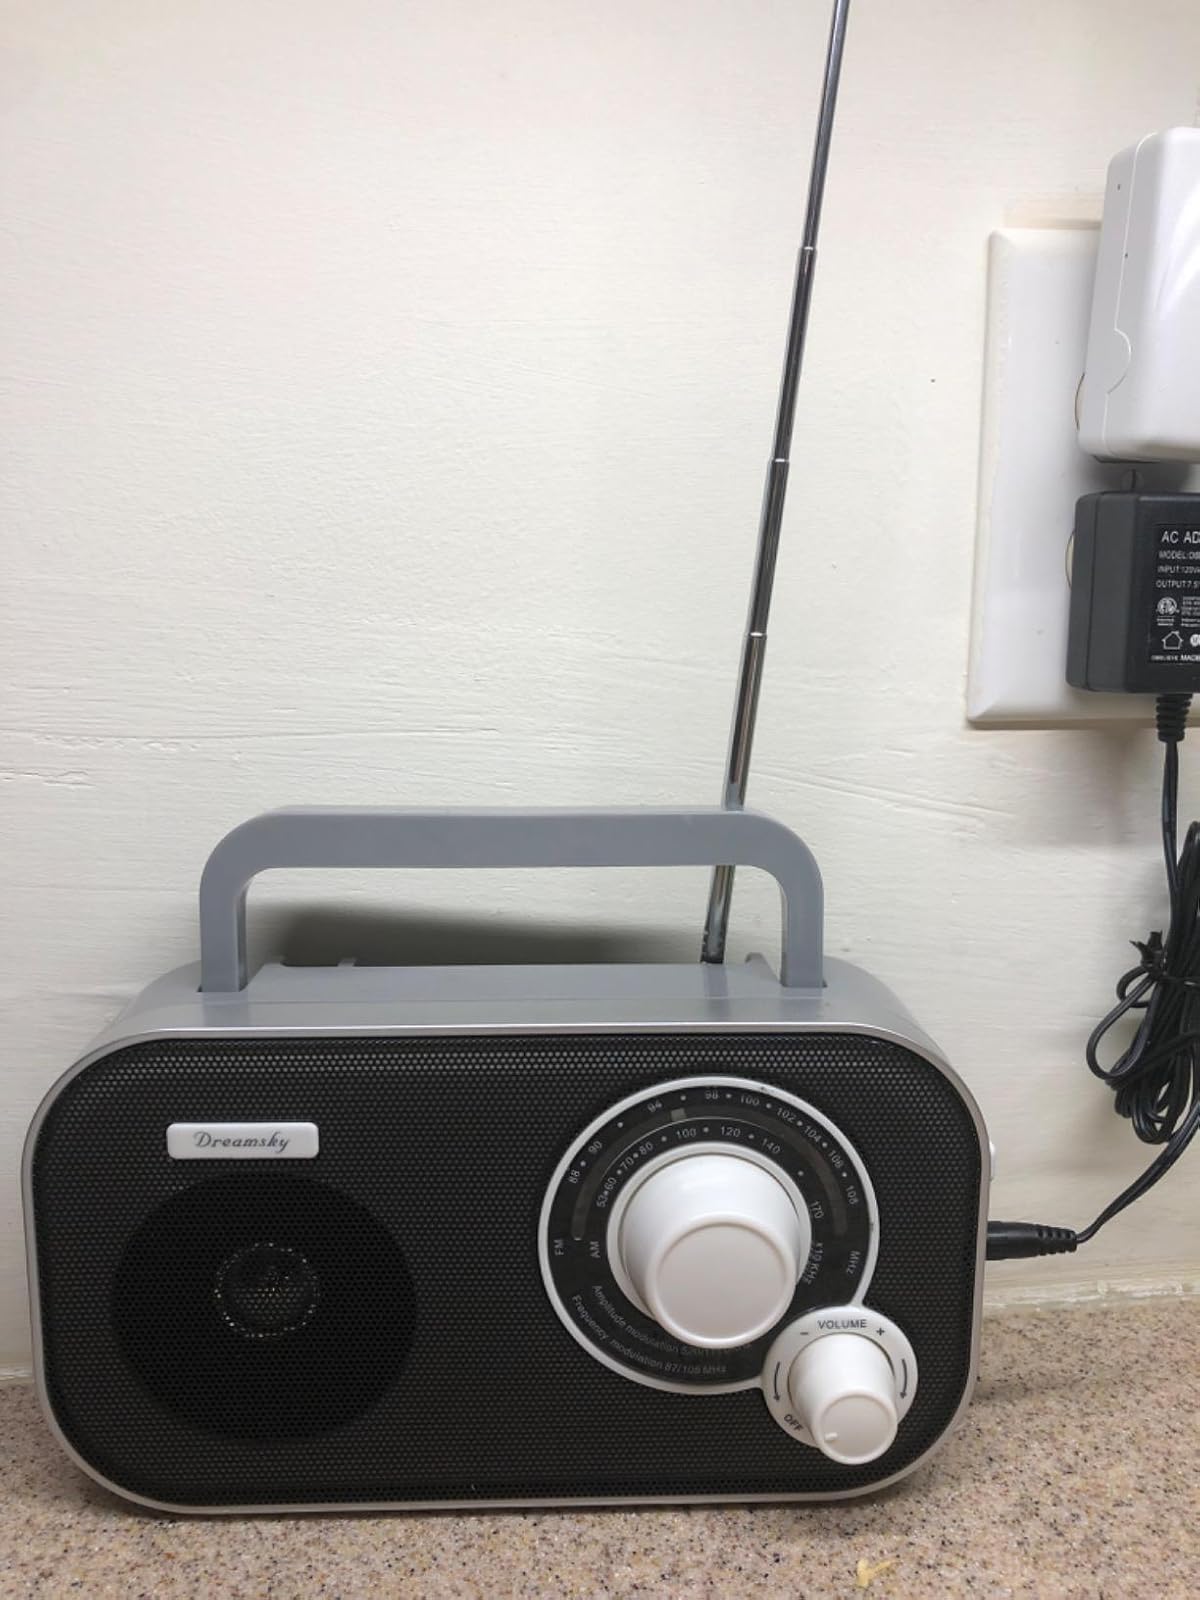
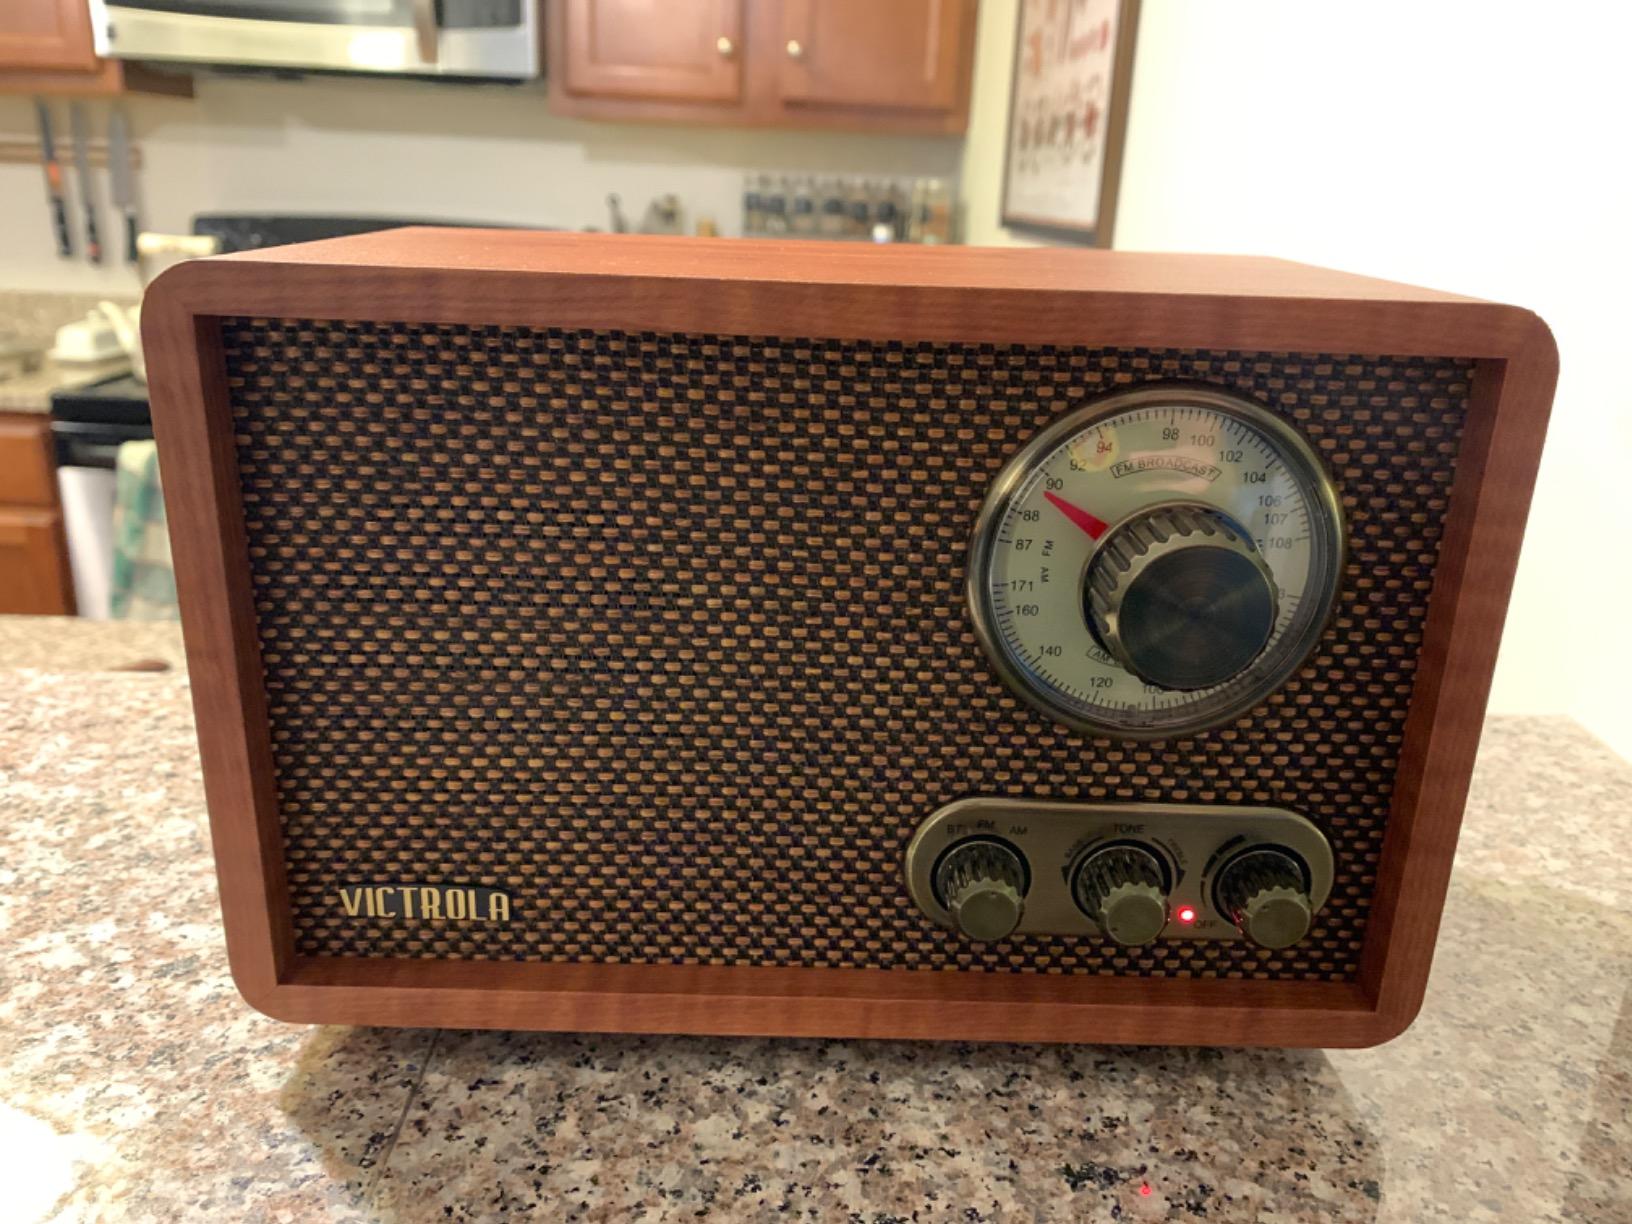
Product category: radio
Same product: no